Ninjago: March of the Oni

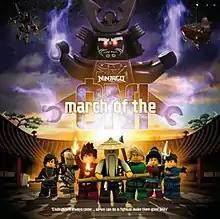
"March of the Oni" poster

March of the Oni is the tenth season of the animated television series "Ninjago: Masters of Spinjitzu" (titled "Ninjago" from the eleventh season onward). The series was created by Michael Hegner and Tommy Andreasen. The season aired on April 19, 2019, following the ninth season, "". It is succeeded by the eleventh season, "". The tenth season consists of just four episodes, making it the shortest season at the time of release since the . The four episodes when combined form a feature-length movie with a runtime of 90 minutes.